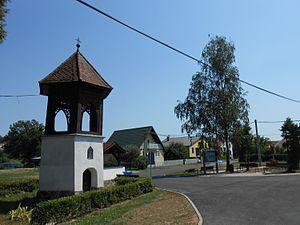
Trsťany, est un village de Slovaquie situé dans la région de Košice.